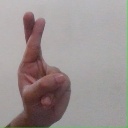
अक्षर: र